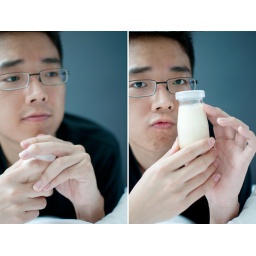
it's yummy pudding!!! so sweet and yum!! I love !! happy friday!! BTW it's in very cute glass bottle!!